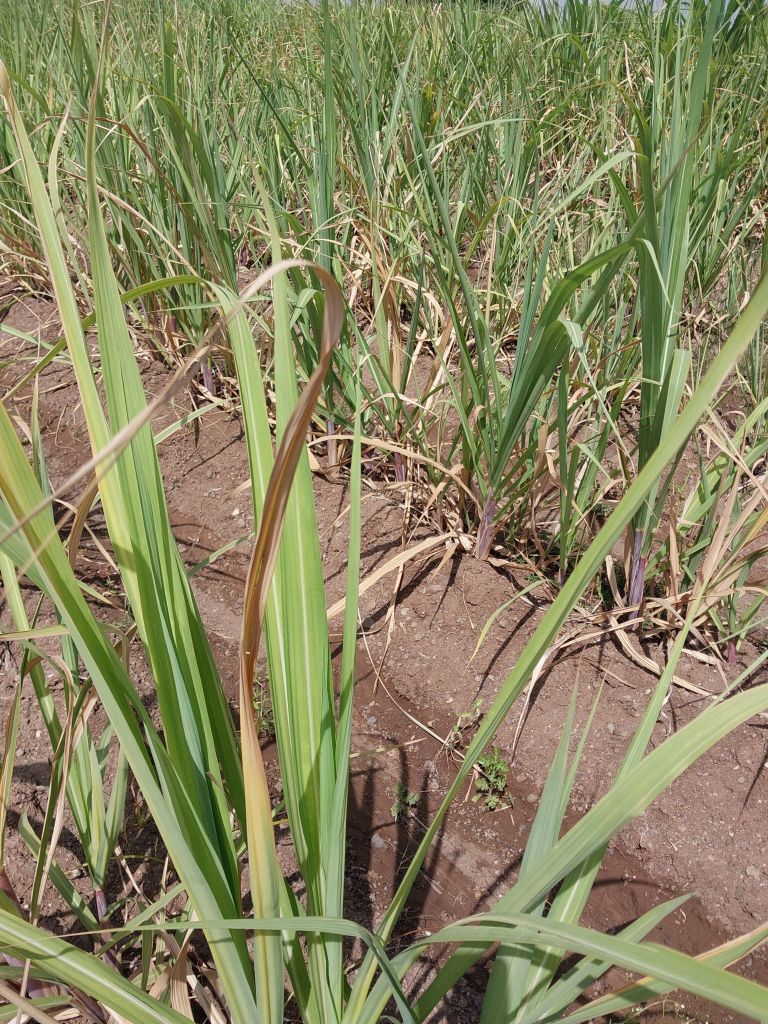
Label: Yellow Leaf